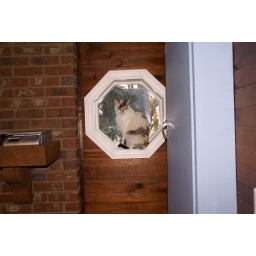
Stinkerbelle, in the porthole window of the dining room.